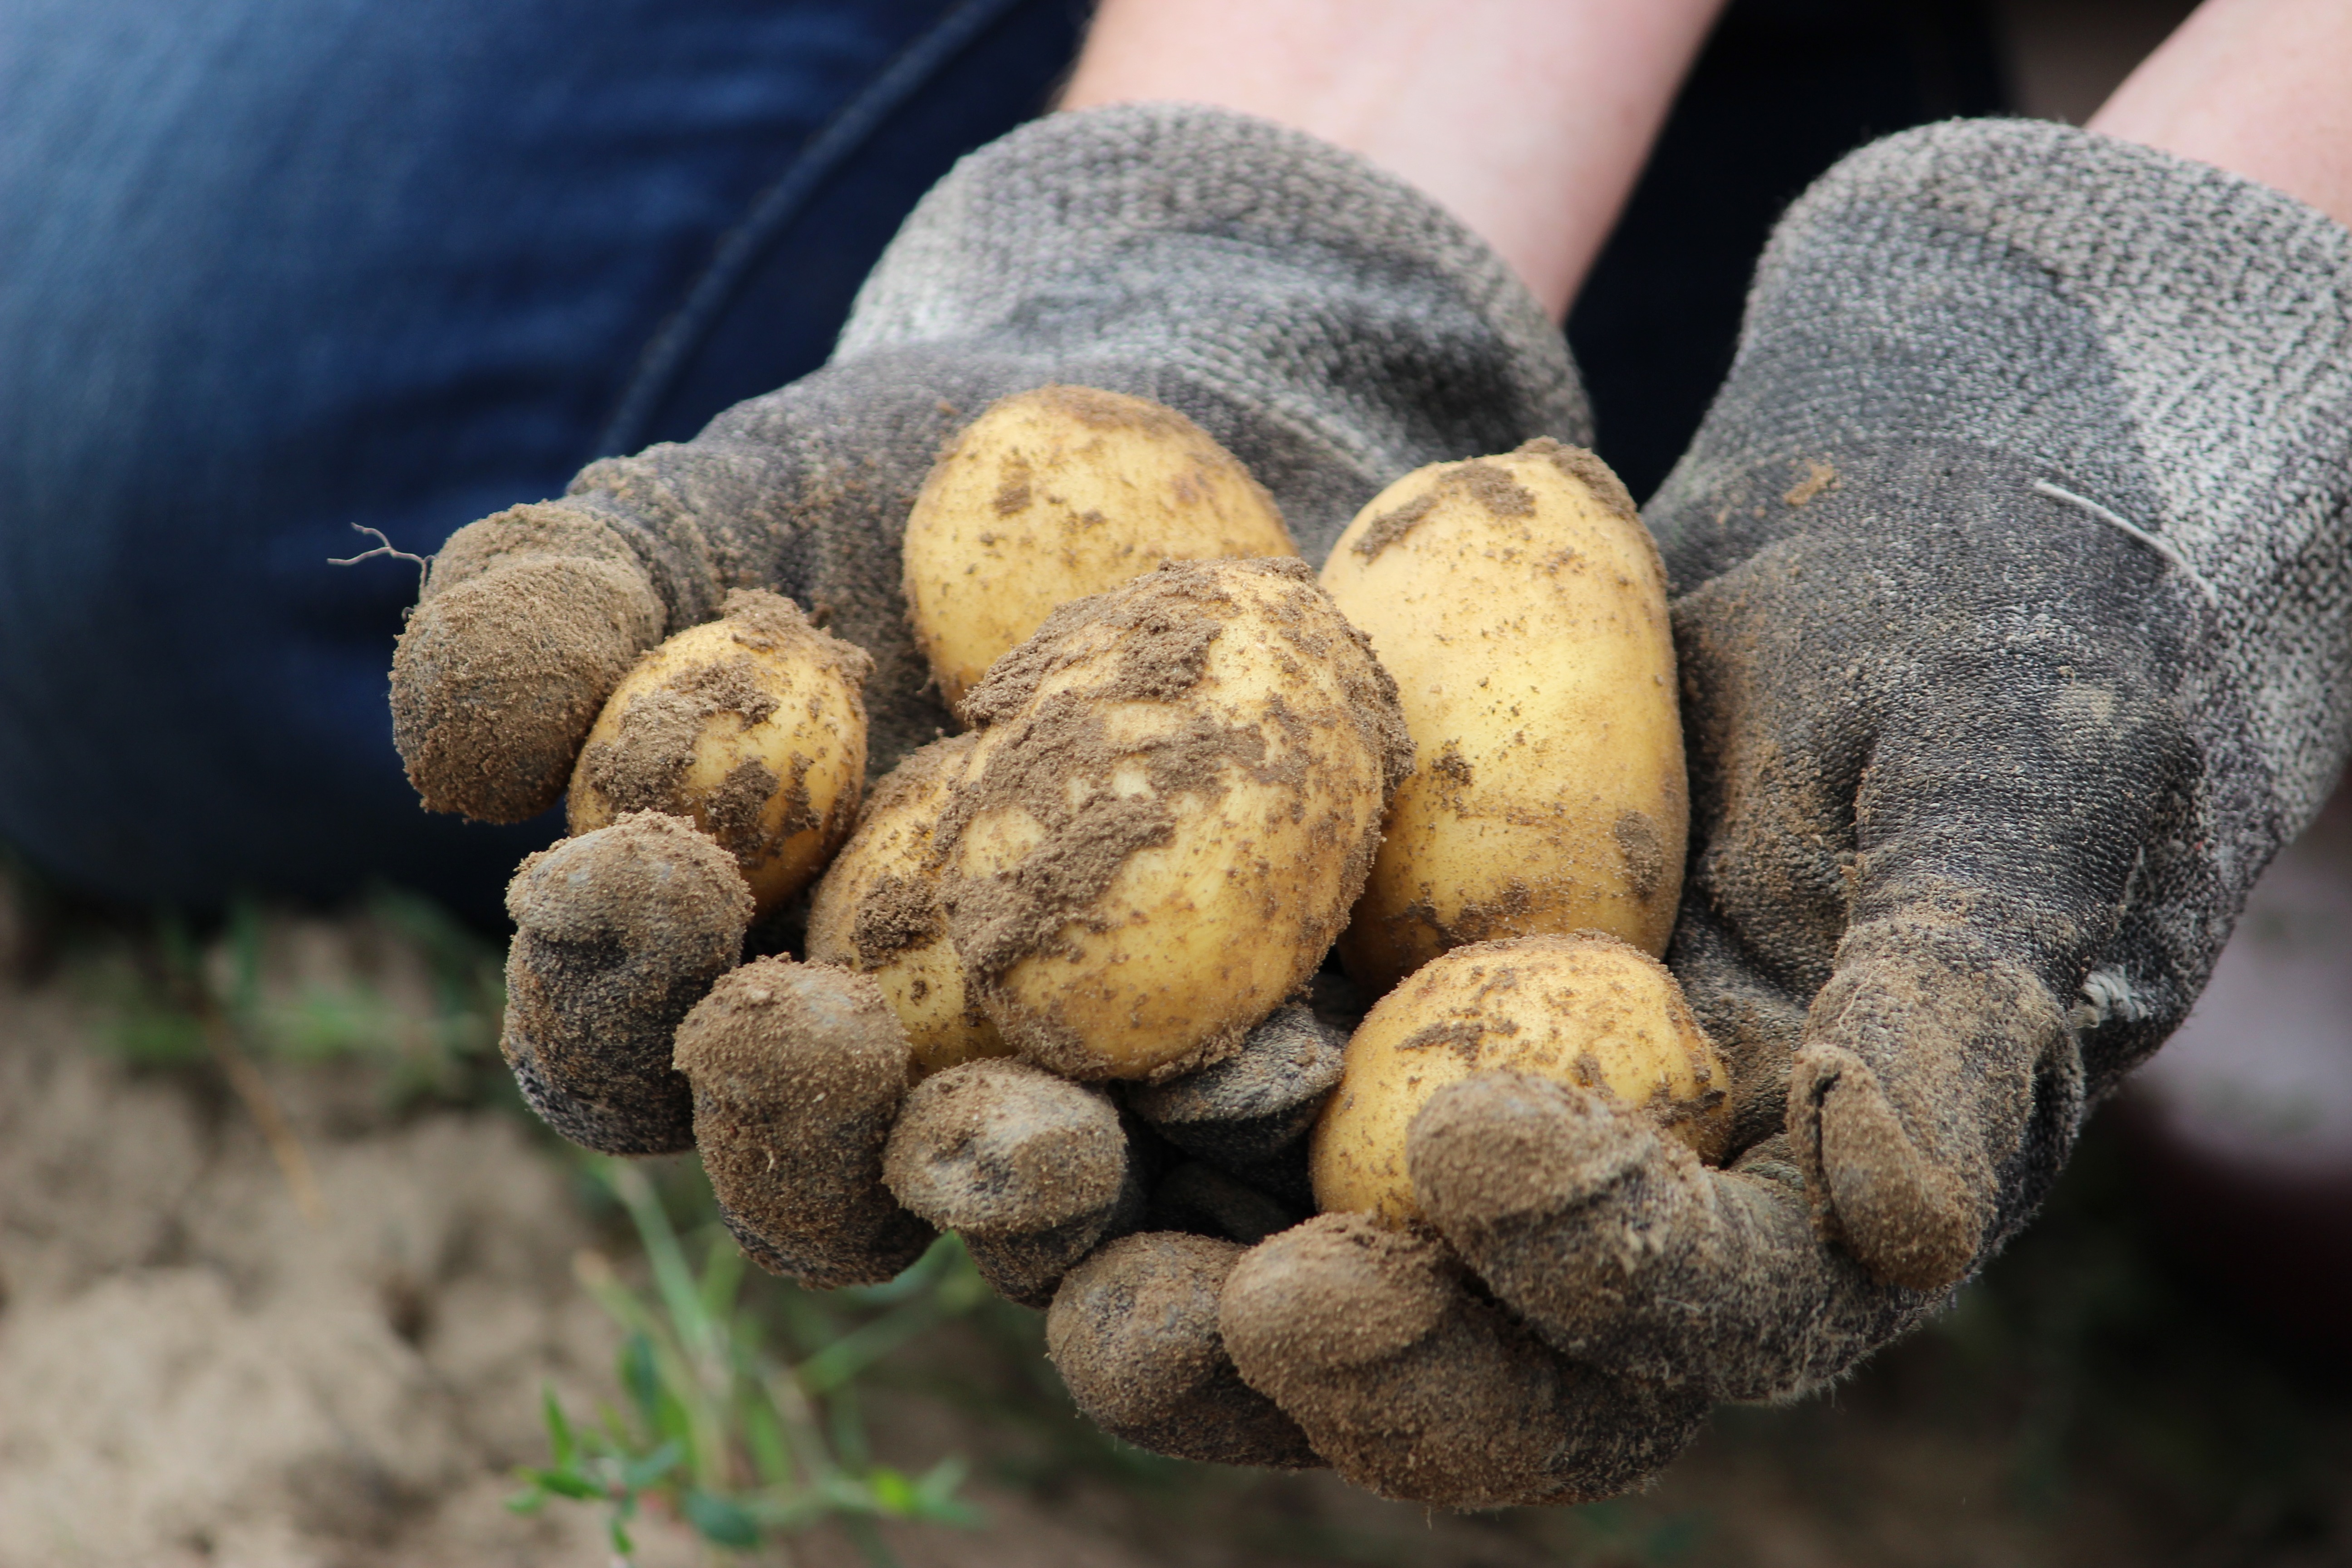
nature, plant, field, food, produce, mushroom, agriculture, eat, potato, earth, bauer, macro photography, bio, matsutake, flowering plant, edible mushroom, shiitake, land plant, medicinal mushroom, agaricomycetes, agaricaceae, schulz